Open mic

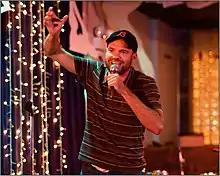
A stand-up comedy open mic night

Stand-up comedy open mic nights can be held at established comedy clubs but are more commonly held at other venues with or without a stage, often the upstairs or back room of a pub or bar, or at a bookstore, college campus, rock club, or coffeehouse. Less commonly, they are also held at venues such as strip clubs and comic book shops. Comedy clubs may be the only open mic establishments that have a green room, a backstage area for performers waiting to go on stage where no audience members are present.